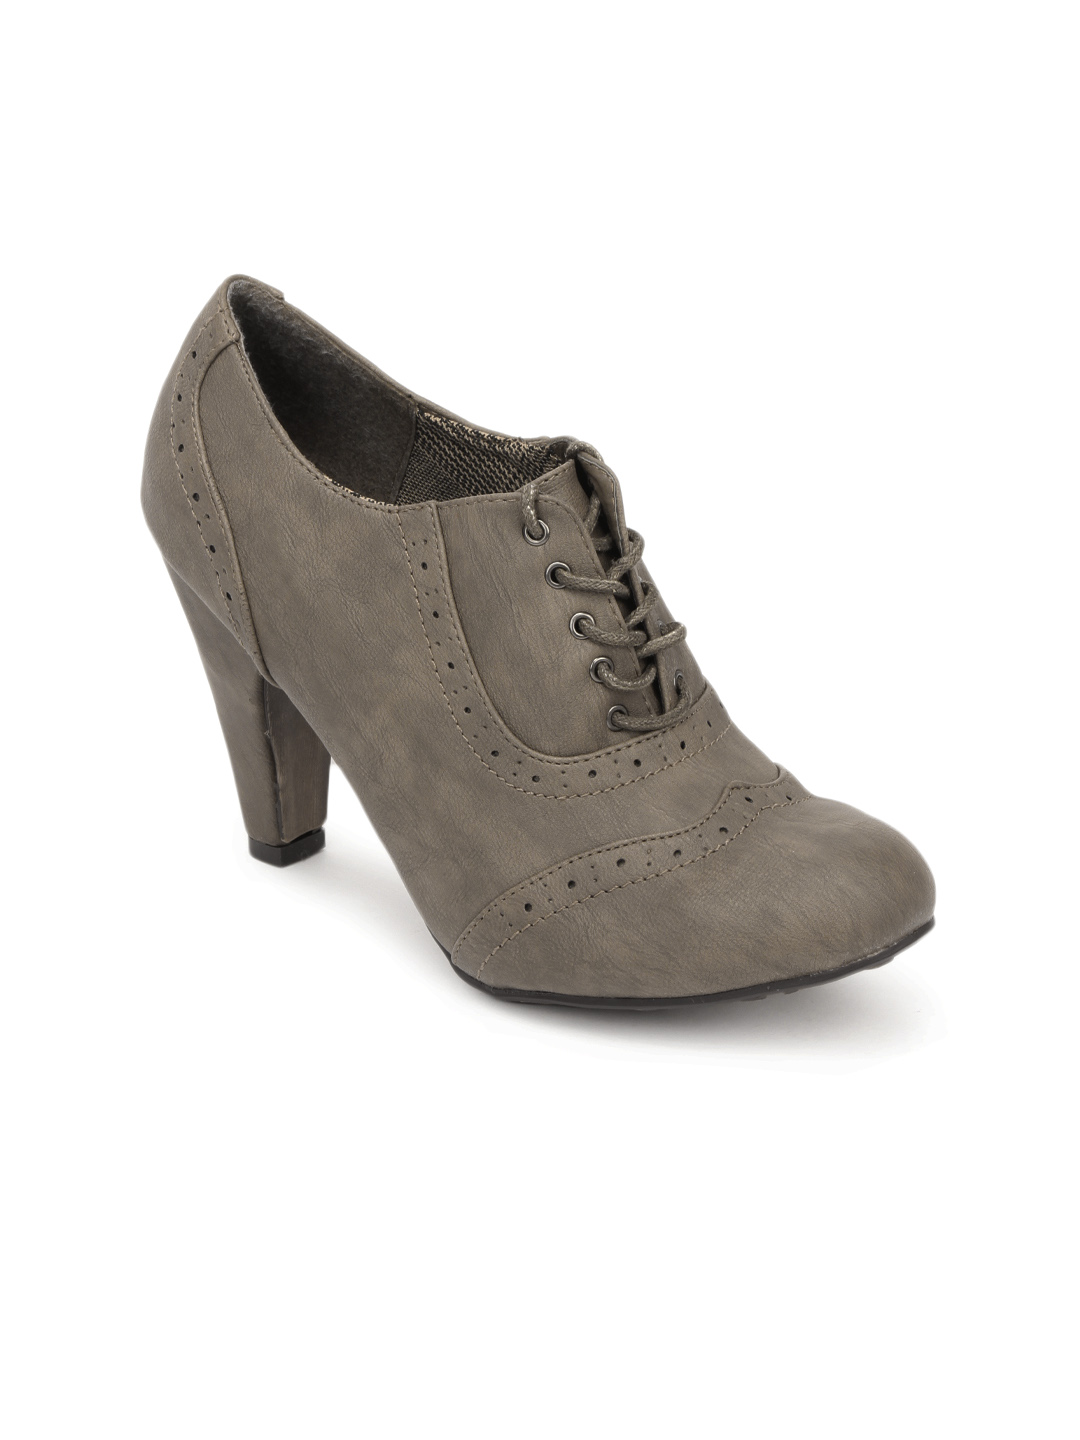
Catwalk Women Brown Heeled Shoes
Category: Footwear / Shoes / Heels
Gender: Women
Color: Brown
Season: Winter 2015
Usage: Casual